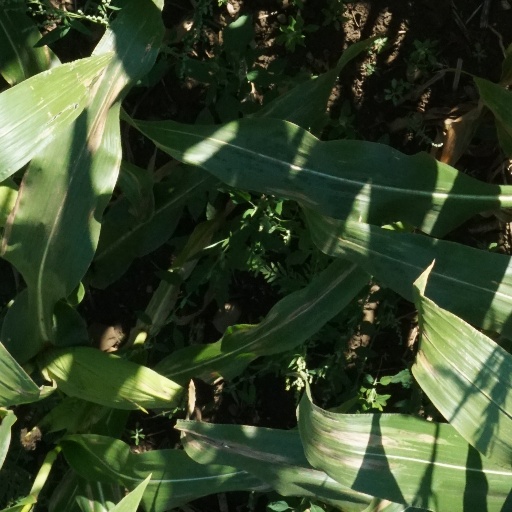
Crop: maize; corn